Howards End

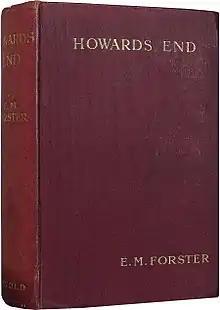
Cover of first UK edition

Howards End is a novel by E. M. Forster, first published in 1910, about social conventions, codes of conduct and relationships in turn-of-the-century England. "Howards End" is considered by many to be Forster's masterpiece. The book was conceived in June 1908 and worked on throughout the following year; it was completed in July 1910.